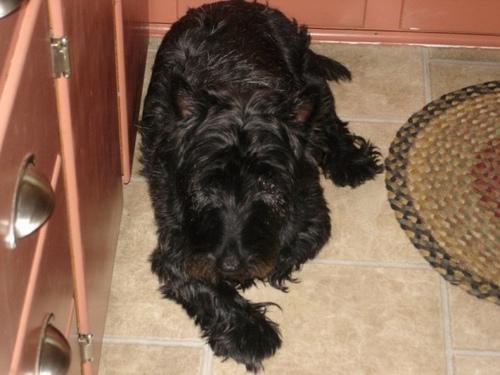
Breed: scottish terrier